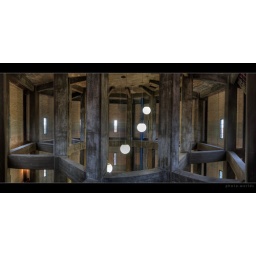
The tower has been constructed in 1927/1928. Today it is still used for drinking water supply.